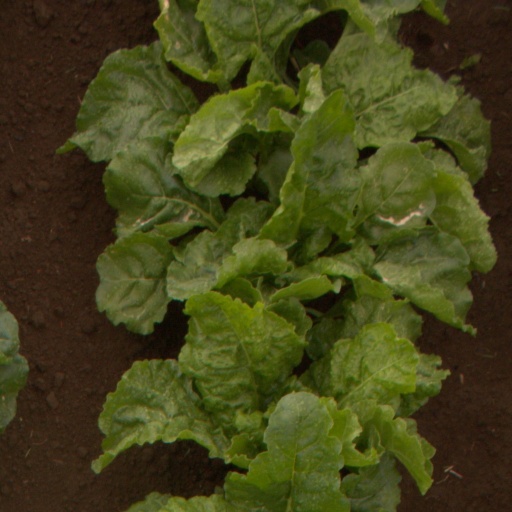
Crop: sugar beet